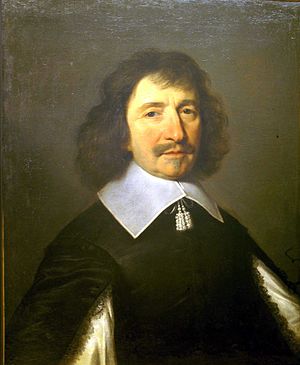
Vincent Voiture
Vincent Voiture var en fransk forfatter.